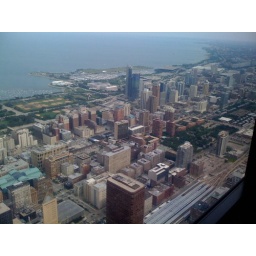
Sears Tower - Sky Deck. Shedd Aquarium visible as white building near the water